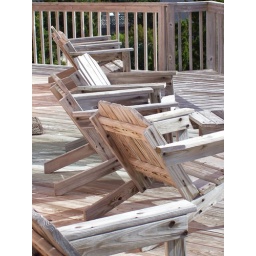
The Adirondack chairs on the porch off of the great room of the beach house in Avon, NC